Darrell S. Cole

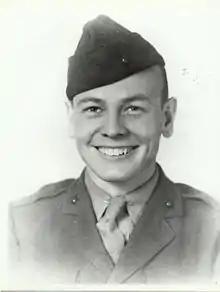
Darrell S. Cole, Medal of Honor recipient

Sergeant Darrell Samuel Cole (July 20, 1920 – February 19, 1945) was a United States Marine who posthumously received the United States' highest military decoration, the Medal of Honor, for his conspicuous gallantry at the Battle of Iwo Jima during World War II.